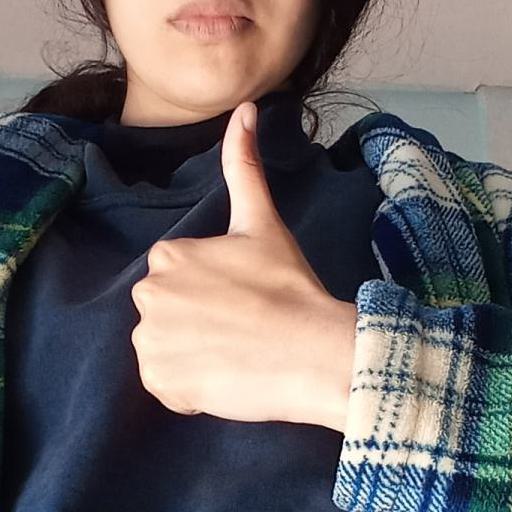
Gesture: like